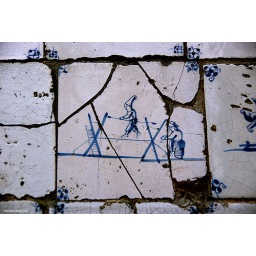
A 17th-century canal house that concealed a secret Catholic church in its attic.